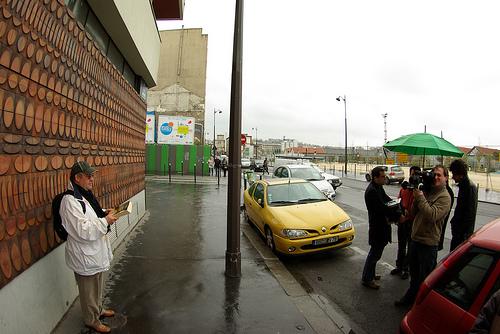
Weather: rain or strom